National Baseball Commission

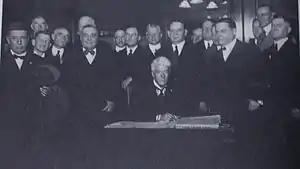
Kenesaw Mountain Landis, surrounded by the major league owners

After the 1918 season, Harry Frazee, the owner of the Red Sox, and Harry Hempstead, the owner of the New York Giants, approached William Howard Taft, the former president of the United States, with an offer to make him baseball's sole commissioner. With other NL owners looking to replace Herrmann as chair of the commission, the new owners of the Giants switched course, supporting Herrmann's reelection to the chairmanship for the 1919 season as revenge for various rules passed by the league that hurt the Giants.